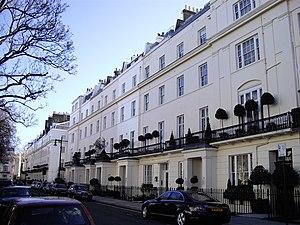
Chester Square est une place de la ville de Londres, Royaume-Uni.
Belgravia est un quartier de la cité de Westminster à Londres, au sud-ouest du palais de Buckingham.